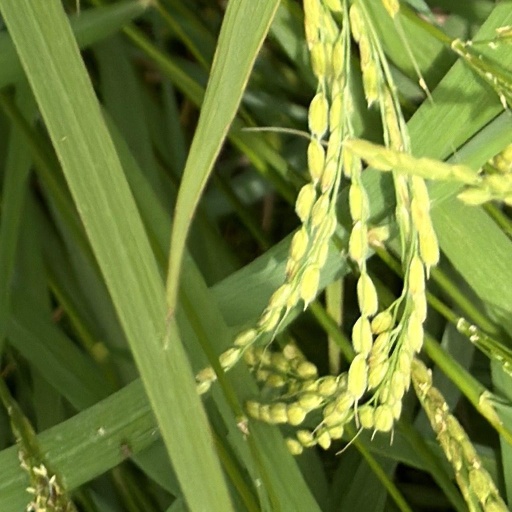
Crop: rice